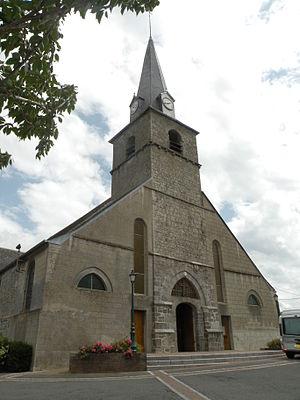
eglise d'Étrœungt
Étrœungt est une commune française située dans le département du Nord, en région Hauts-de-France.